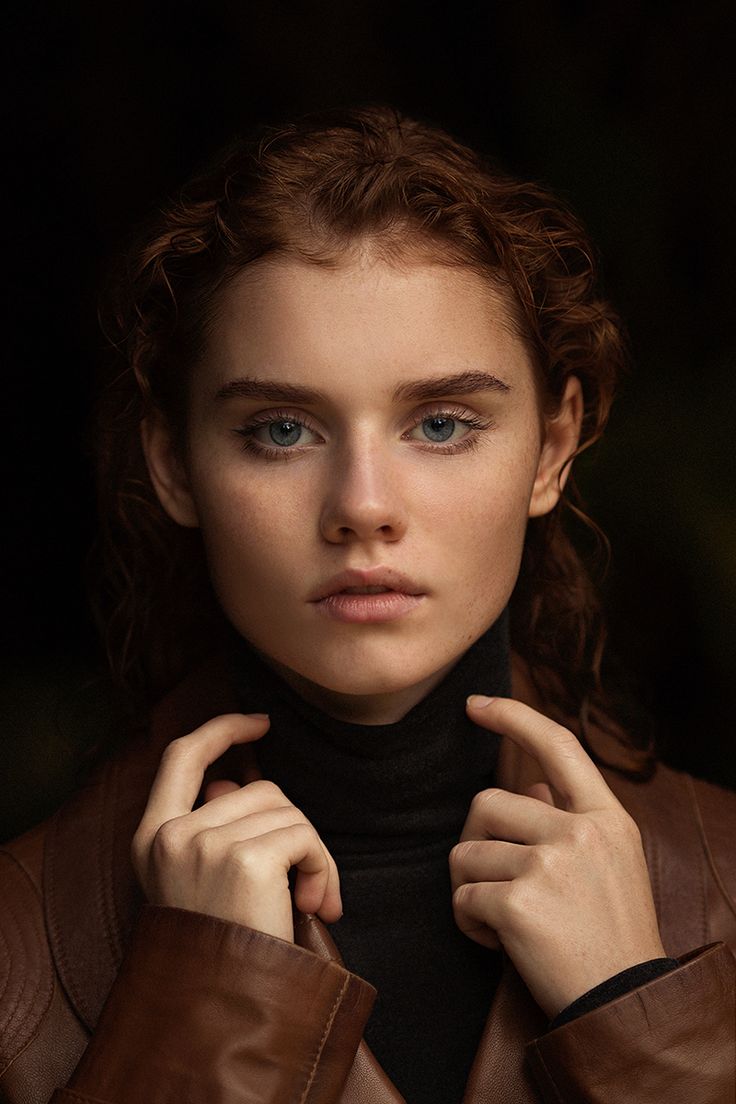
Portrait style: Real Portrait